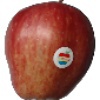
Label: Apple Red 1